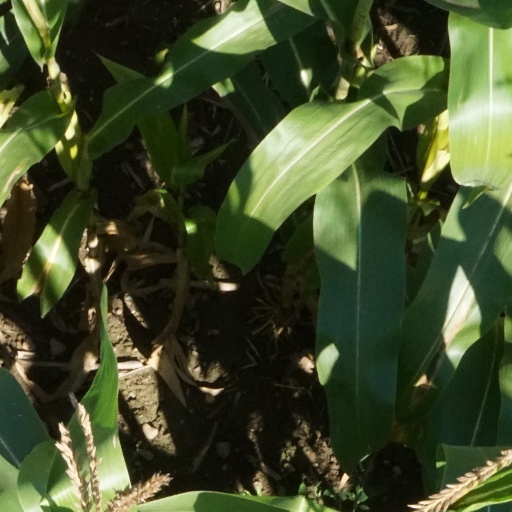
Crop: maize; corn